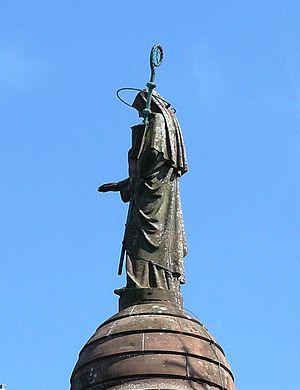
L'Abbaye de Hohenbourg encore appelée Couvent du mont Sainte-Odile fut fondée en 680 par sainte Odile. Elle connut un essor exceptionnel au cours de la moitié du XIIᵉ siècle avec l'arrivée en 1150 de l'abbesse Relinde. C'est elle qui introduit dans la communauté la règle de saint Augustin.